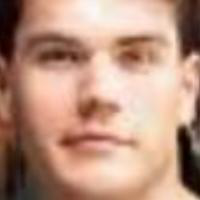
Age group: age 11-20